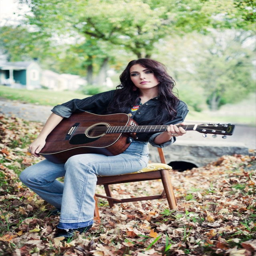
here 's my friend , a singer - songwriter who was once chosen award category in country music ! she and her band perform .